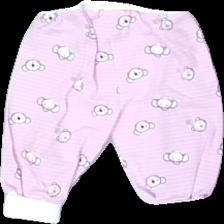
View: back
Type: Trousers
Category: Children
Brand: Missing
Colors: White, Pink
Material: 100% cotton
Pattern: Other
Cut: Regular
Size: 56
Season: All
Price range: <50
Recommended usage: Reuse